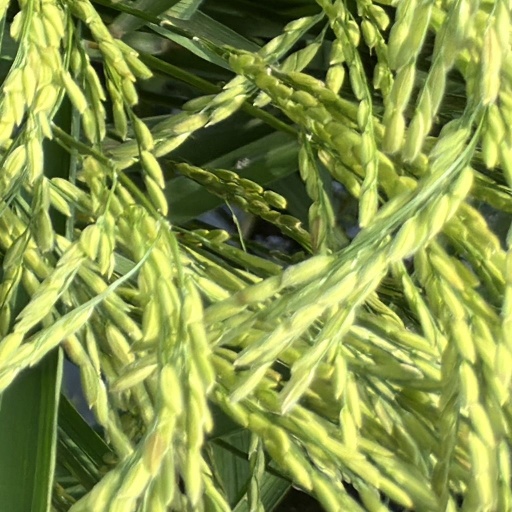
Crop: rice